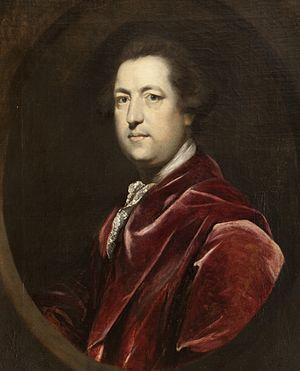
Le secrétaire d'État aux Affaires, à l'Innovation et aux Compétences est le membre du gouvernement britannique placé à la tête du département des Affaires, de l'Innovation et des Compétences.
Les Townshend Acts sont la dénomination courante d'une série de décisions du Parlement britannique votées en 1767 et 1768, proposées par Charles Townshend, Chancelier de l'Échiquier, peu avant son décès. L'objectif des lois Townshend était de gagner 40 000 livres chaque année pour financer l'administration coloniale.
La circonscription de Great Yarmouth est une circonscription située dans le Norfolk, et représentée à la Chambre des Communes du Parlement britannique depuis 2010 par Brandon Lewis du Parti conservateur.